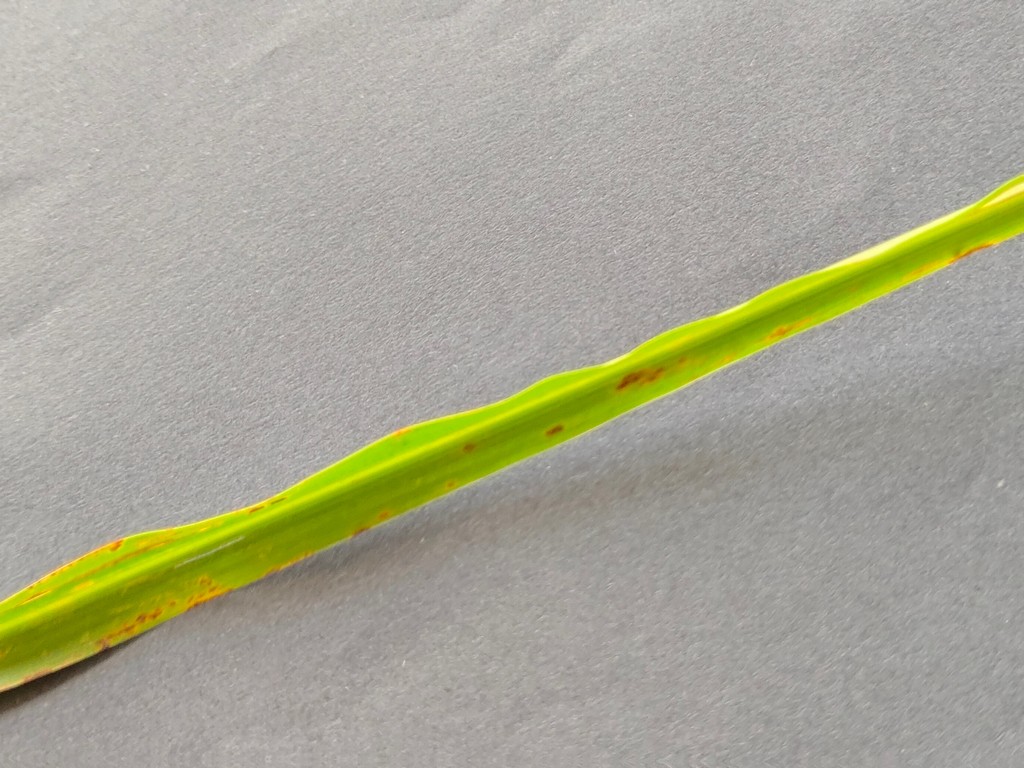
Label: Unhealthy